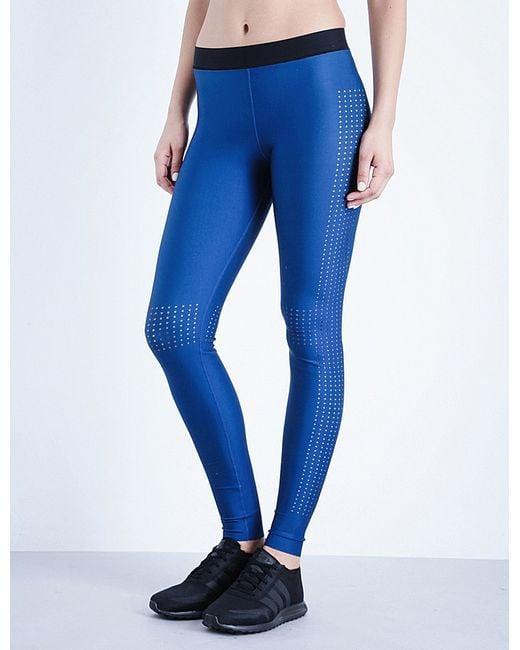
dehnbare und atmungsaktive Sporthose für Damen